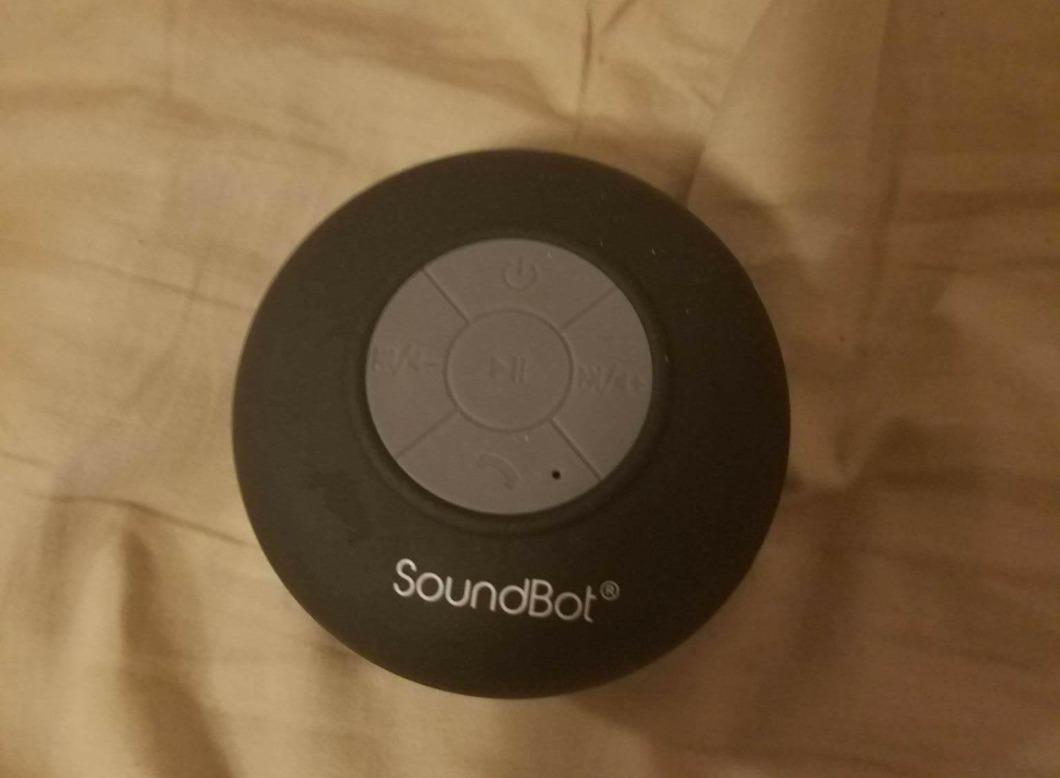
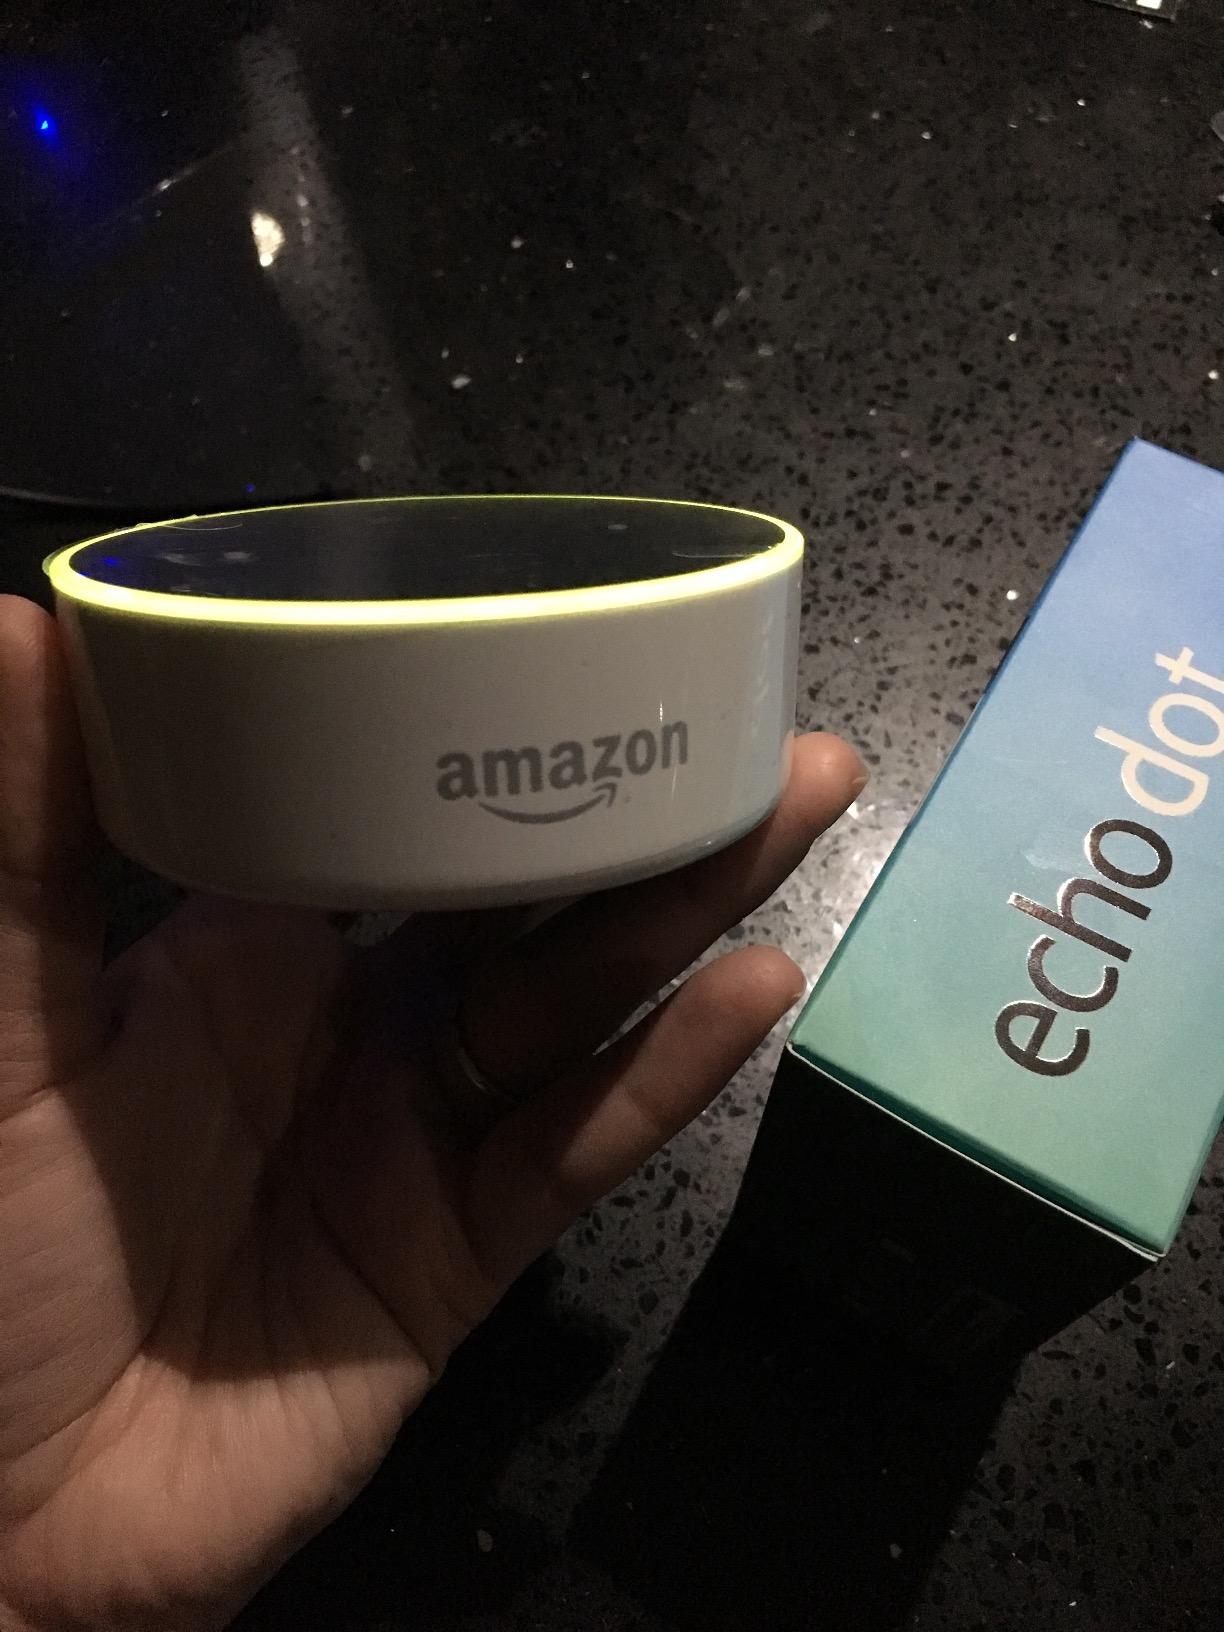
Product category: speaker
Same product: no